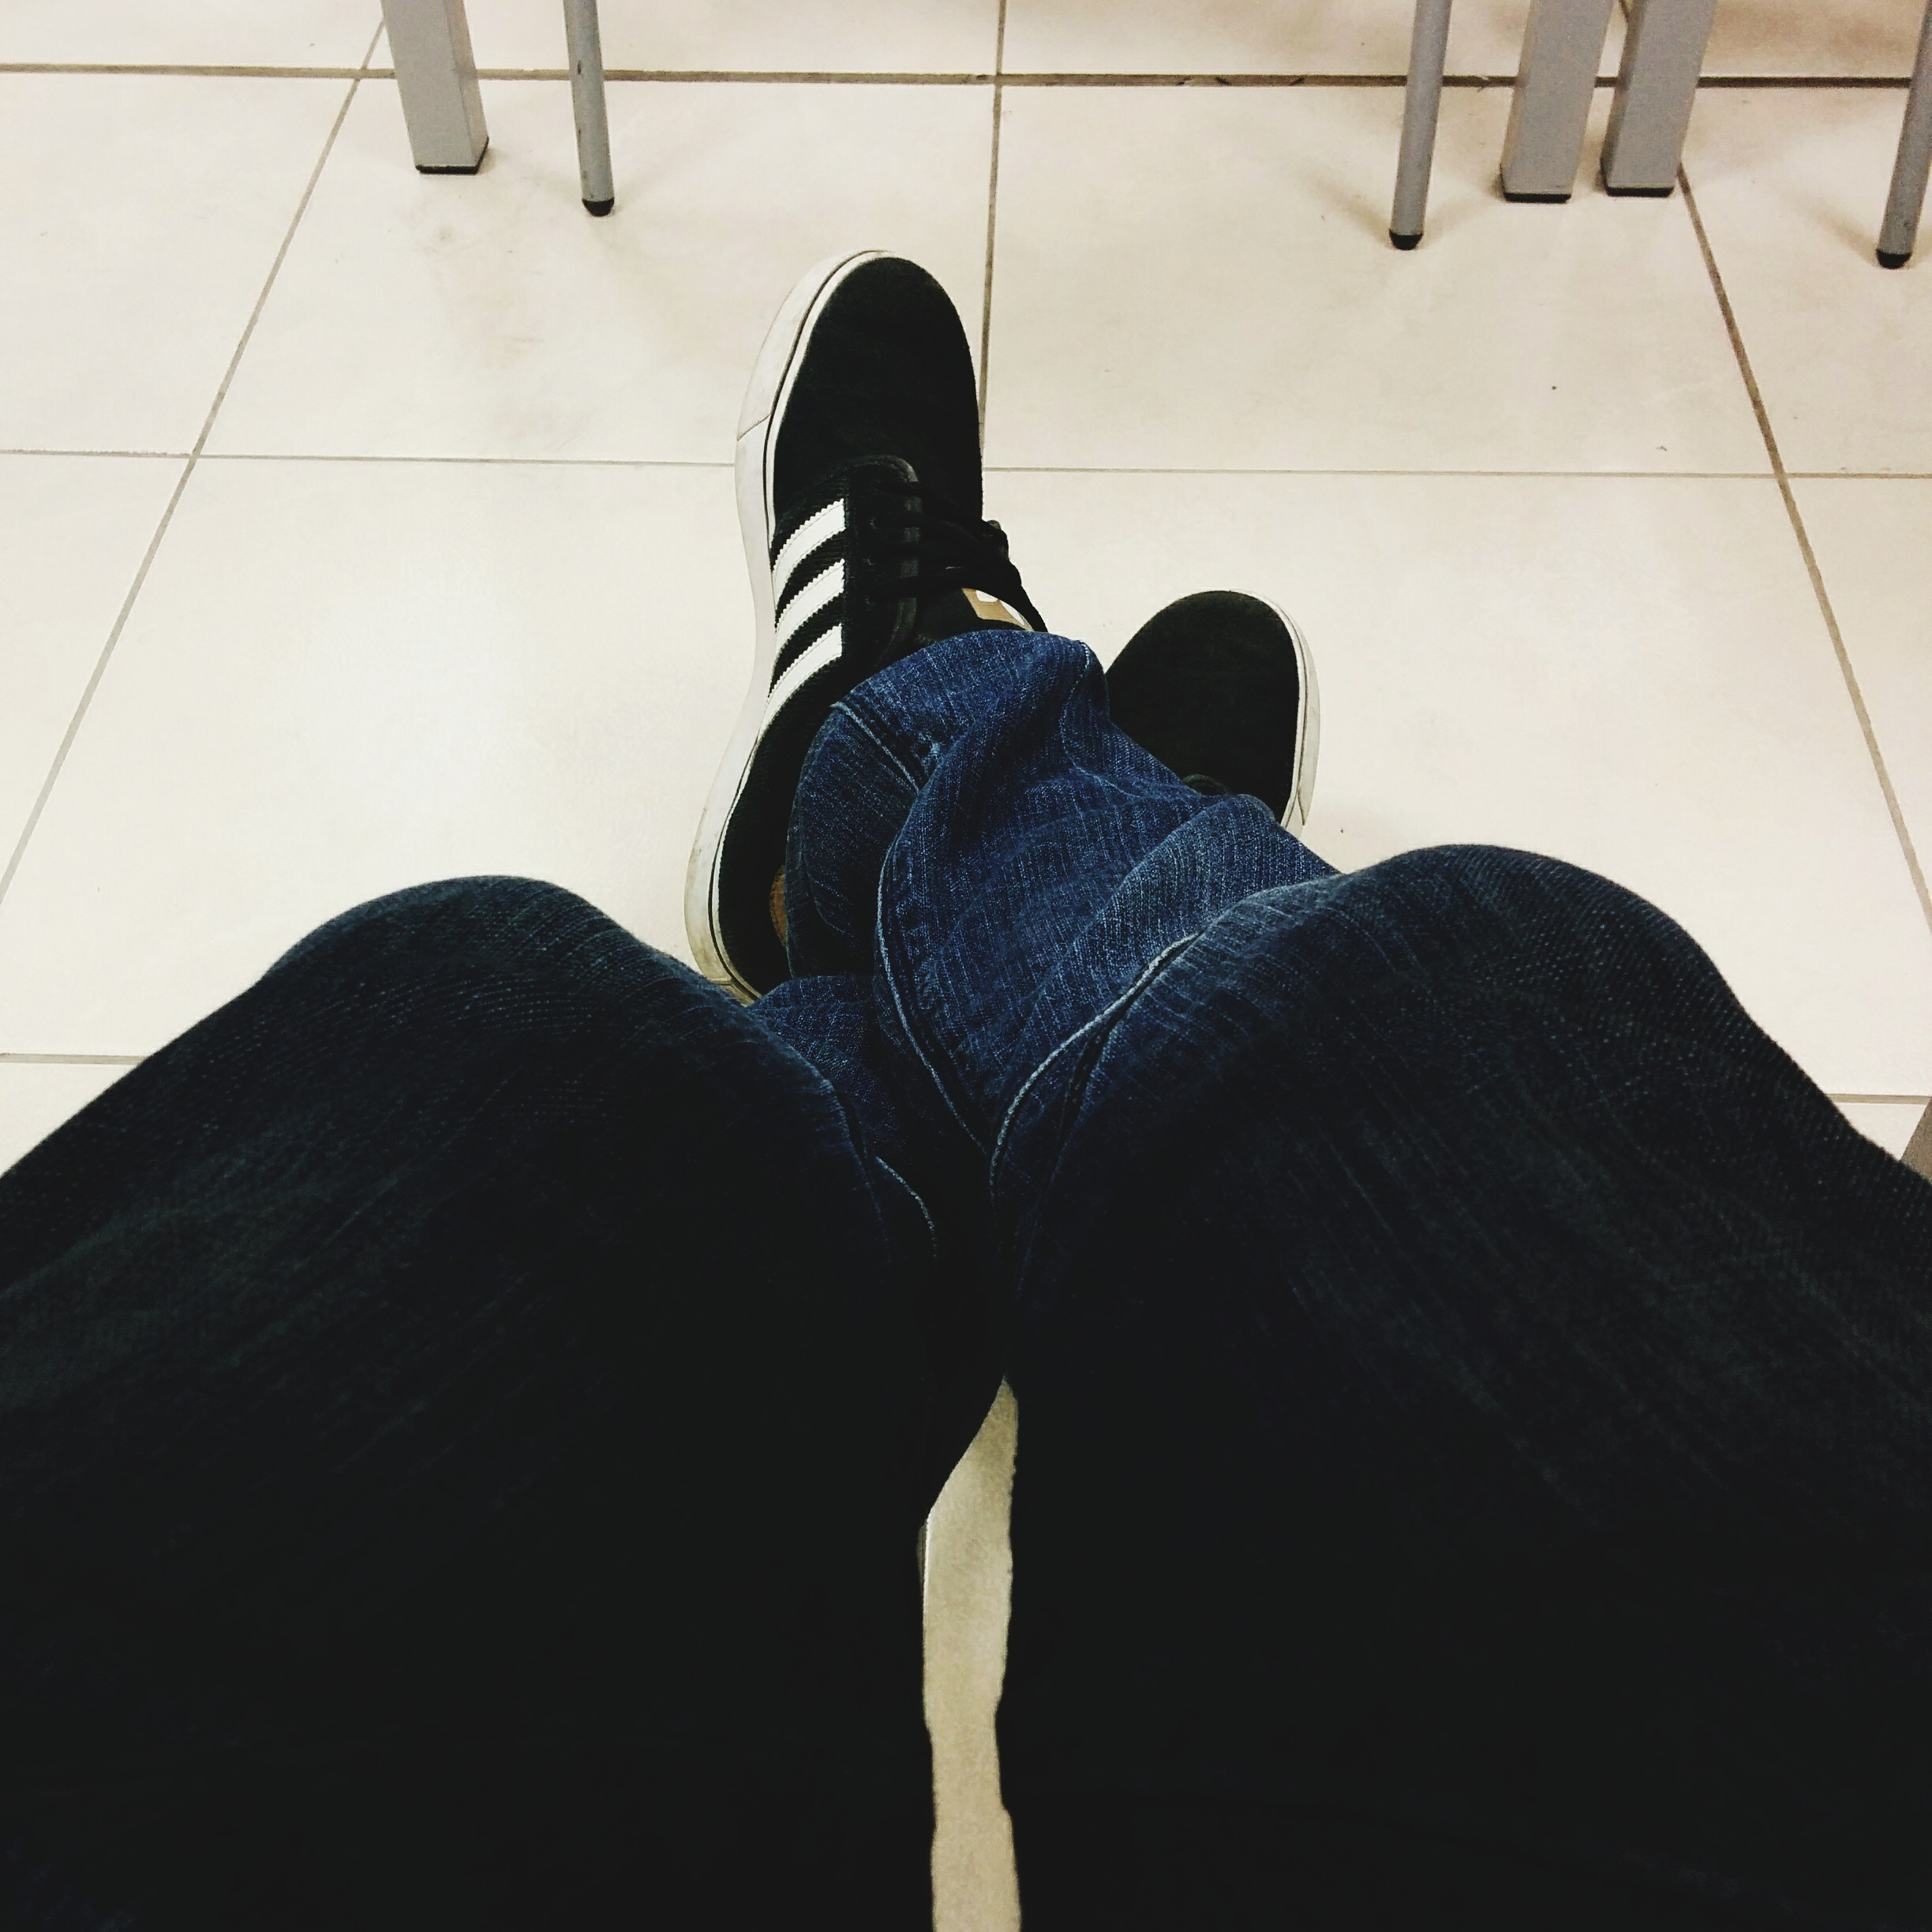
shoe, white, leg, sitting, fashion, blue, black, lady, human body, footwear, image, photo shoot, human positions, high heeled footwear